Trio Ceresio

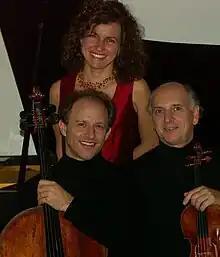

The Trio Ceresio is an internationally renowned Swiss classical music piano trio founded in Lugano, Switzerland, which has performed worldwide much of the piano trio repertoire.